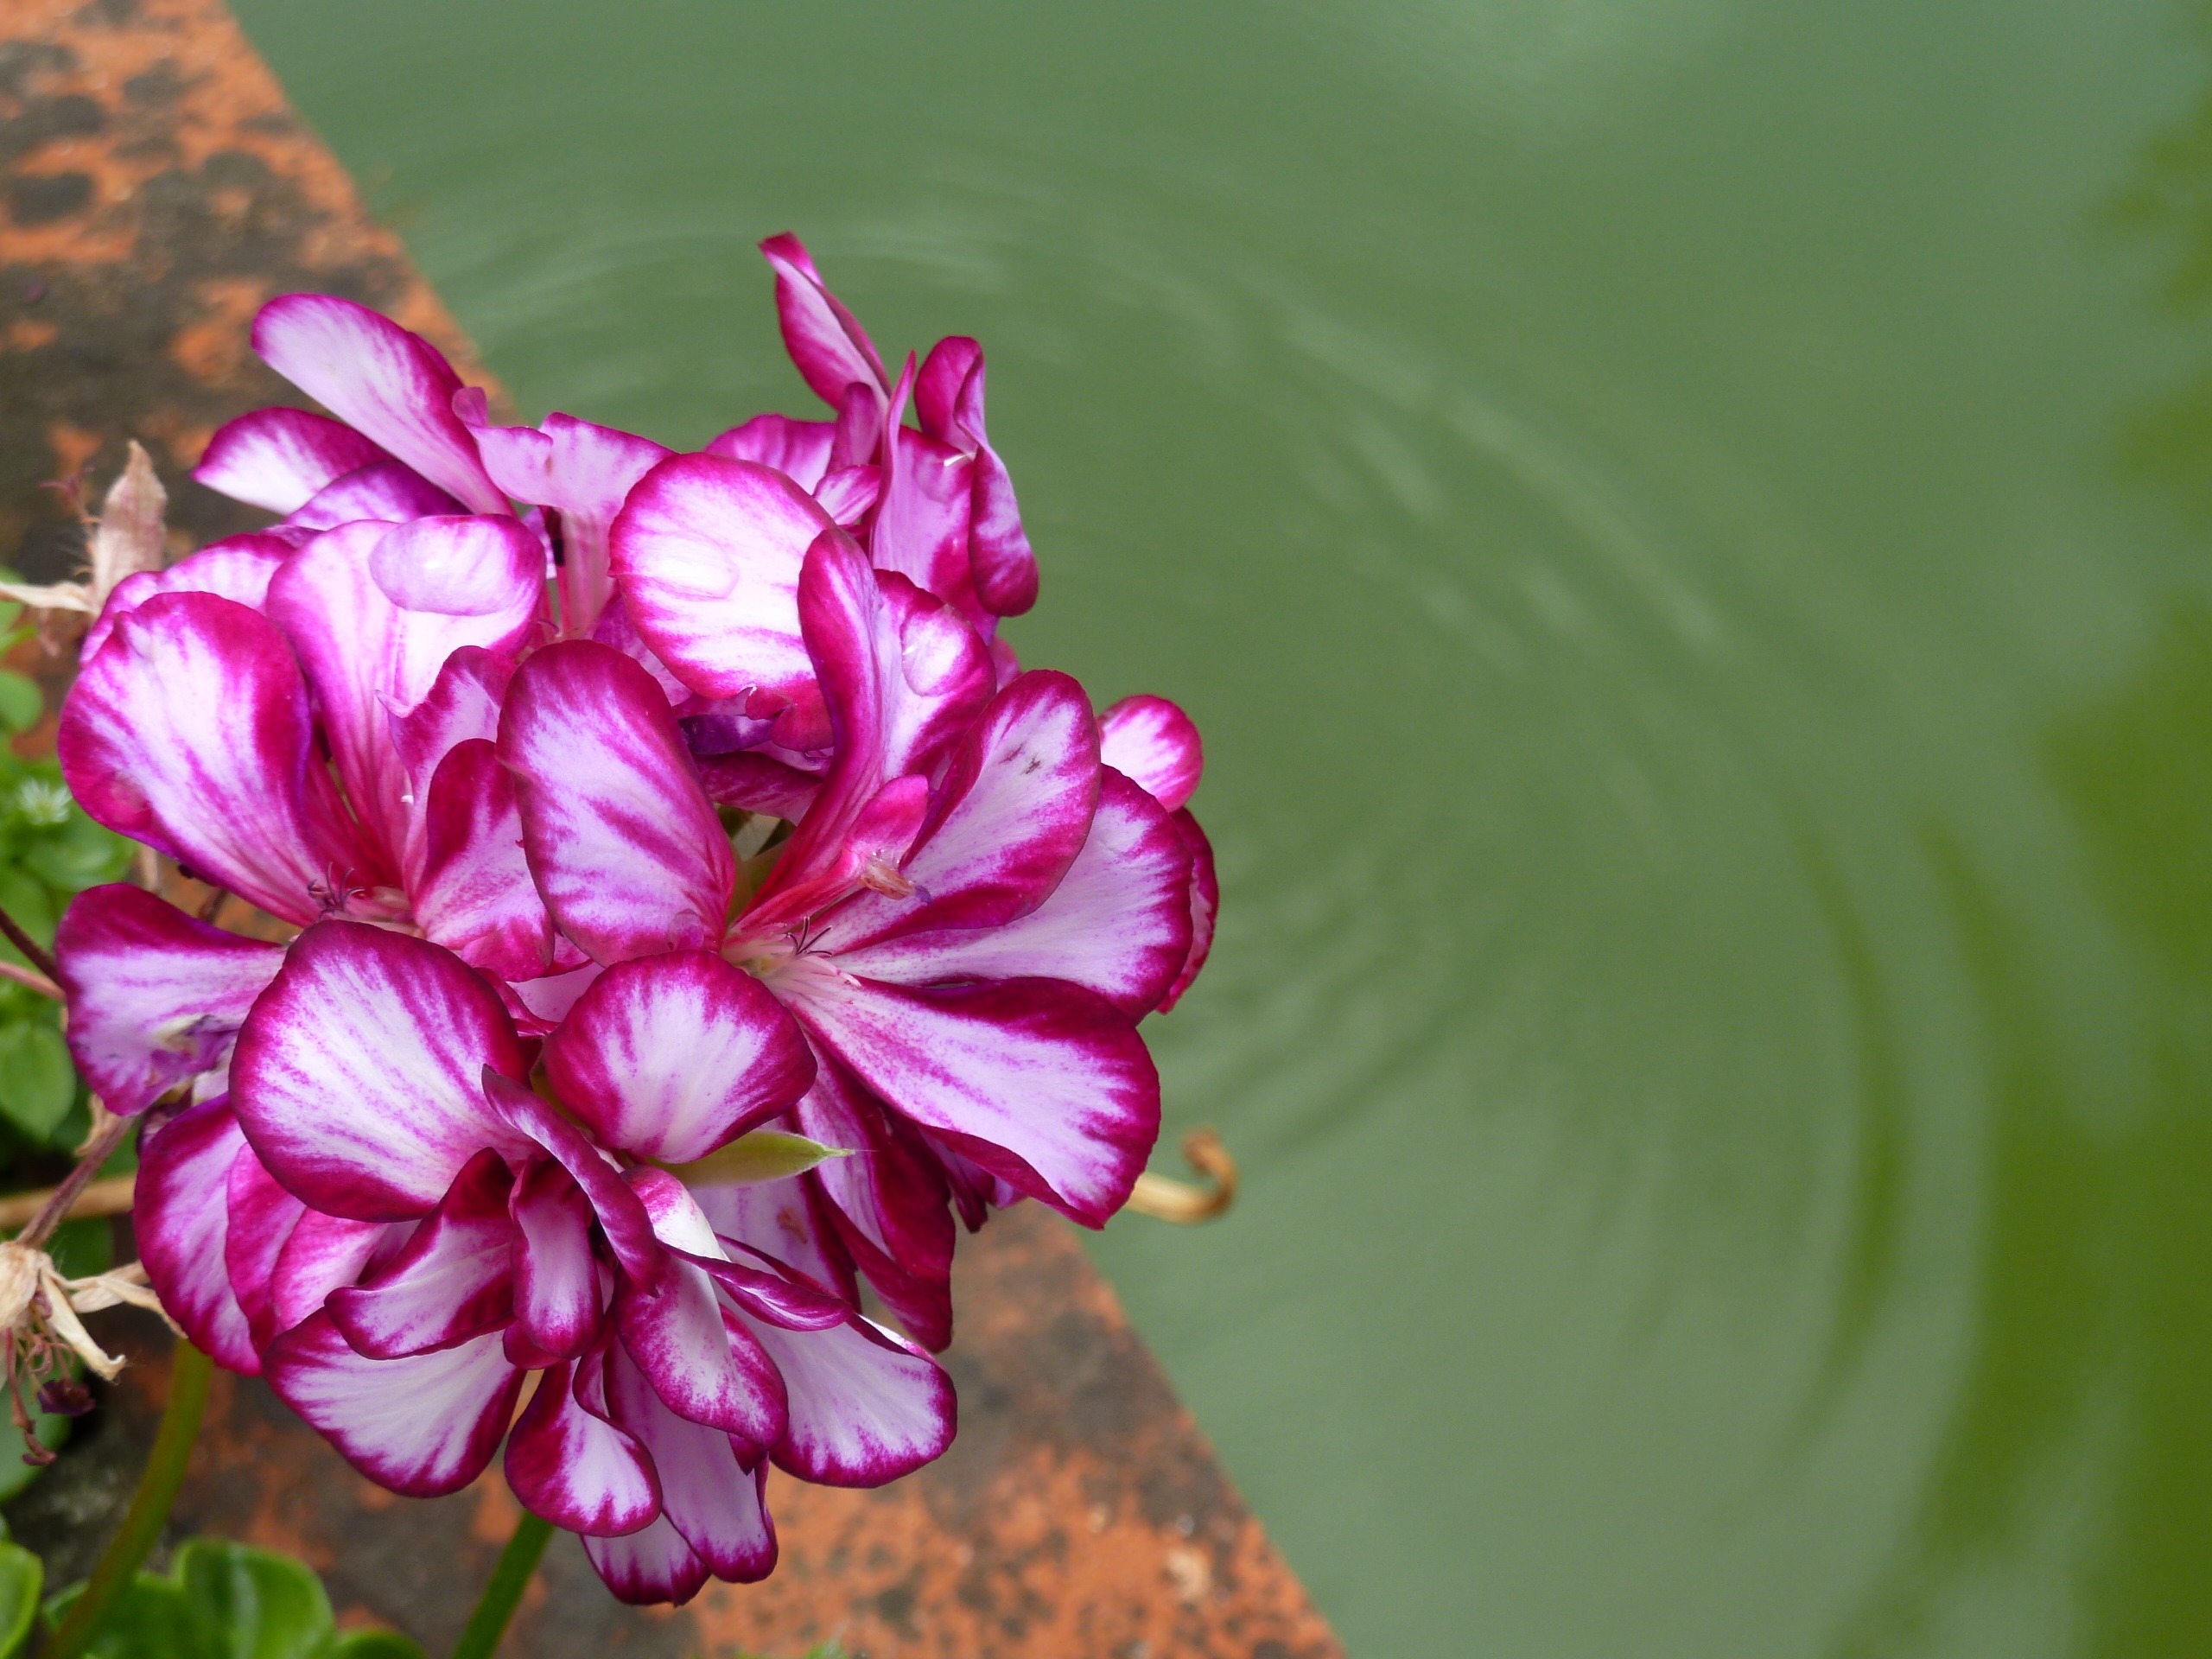
water, blossom, plant, photography, leaf, flower, petal, green, botany, flora, wildflower, flowers, close up, lilac, macro photography, pink flowers, flowering plant, land plant, rose flowers